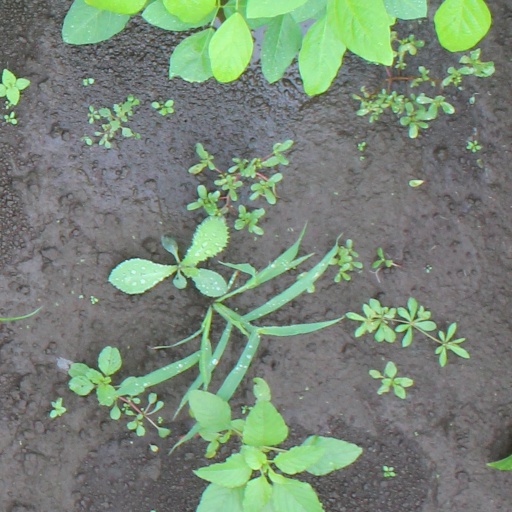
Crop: soybean